Mosaic (murder mystery)

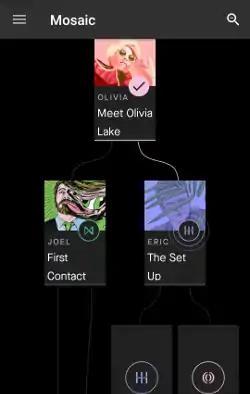
The main navigational flow between clips – seen content has a checkmark, new content is shown with viewpoint characters and titles, and future unlockable content only has a character-specific icon.

In the "Mosaic" app, all playthroughs start with the same introduction. After the prologue is watched, users can continue as either Joel or Eric; after that, the story branches further, allowing users to view from multiple character's perspectives. Notifications of additional content sometimes pop up, similar to app push notifications; they offer the ability to see a flashback, flash forward, or related document. The creators compared the "Discoveries" to the ability to turn to a glossary, map, or appendix in fantasy novels.